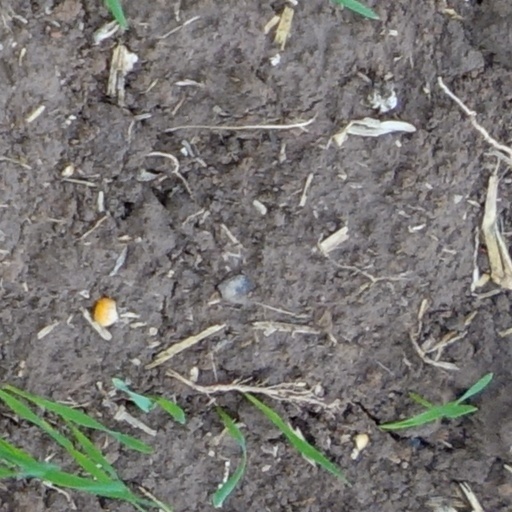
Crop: wheat